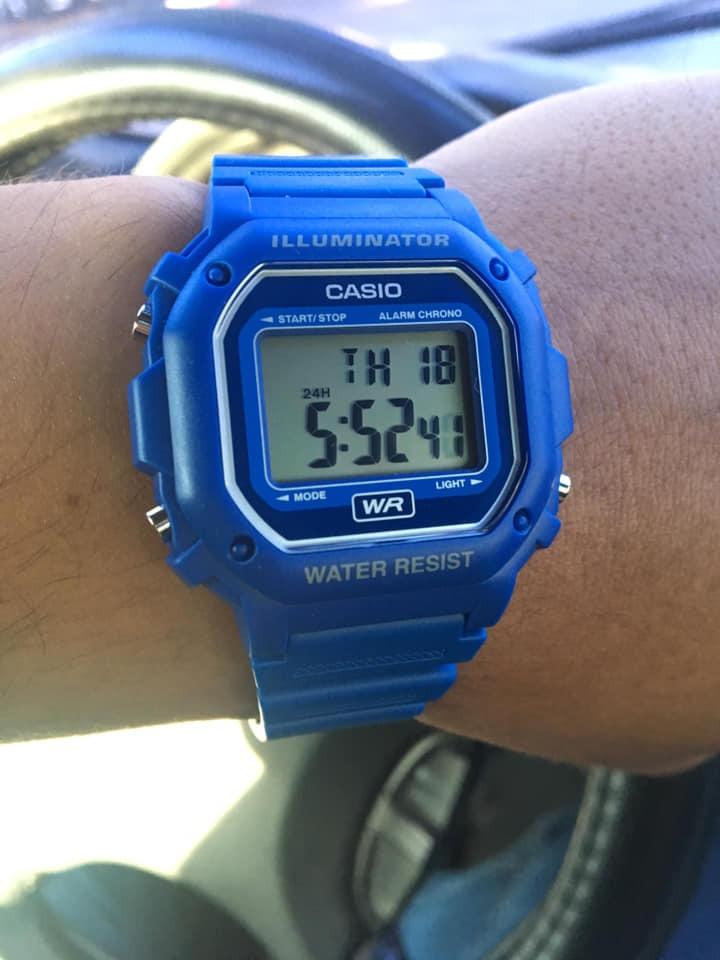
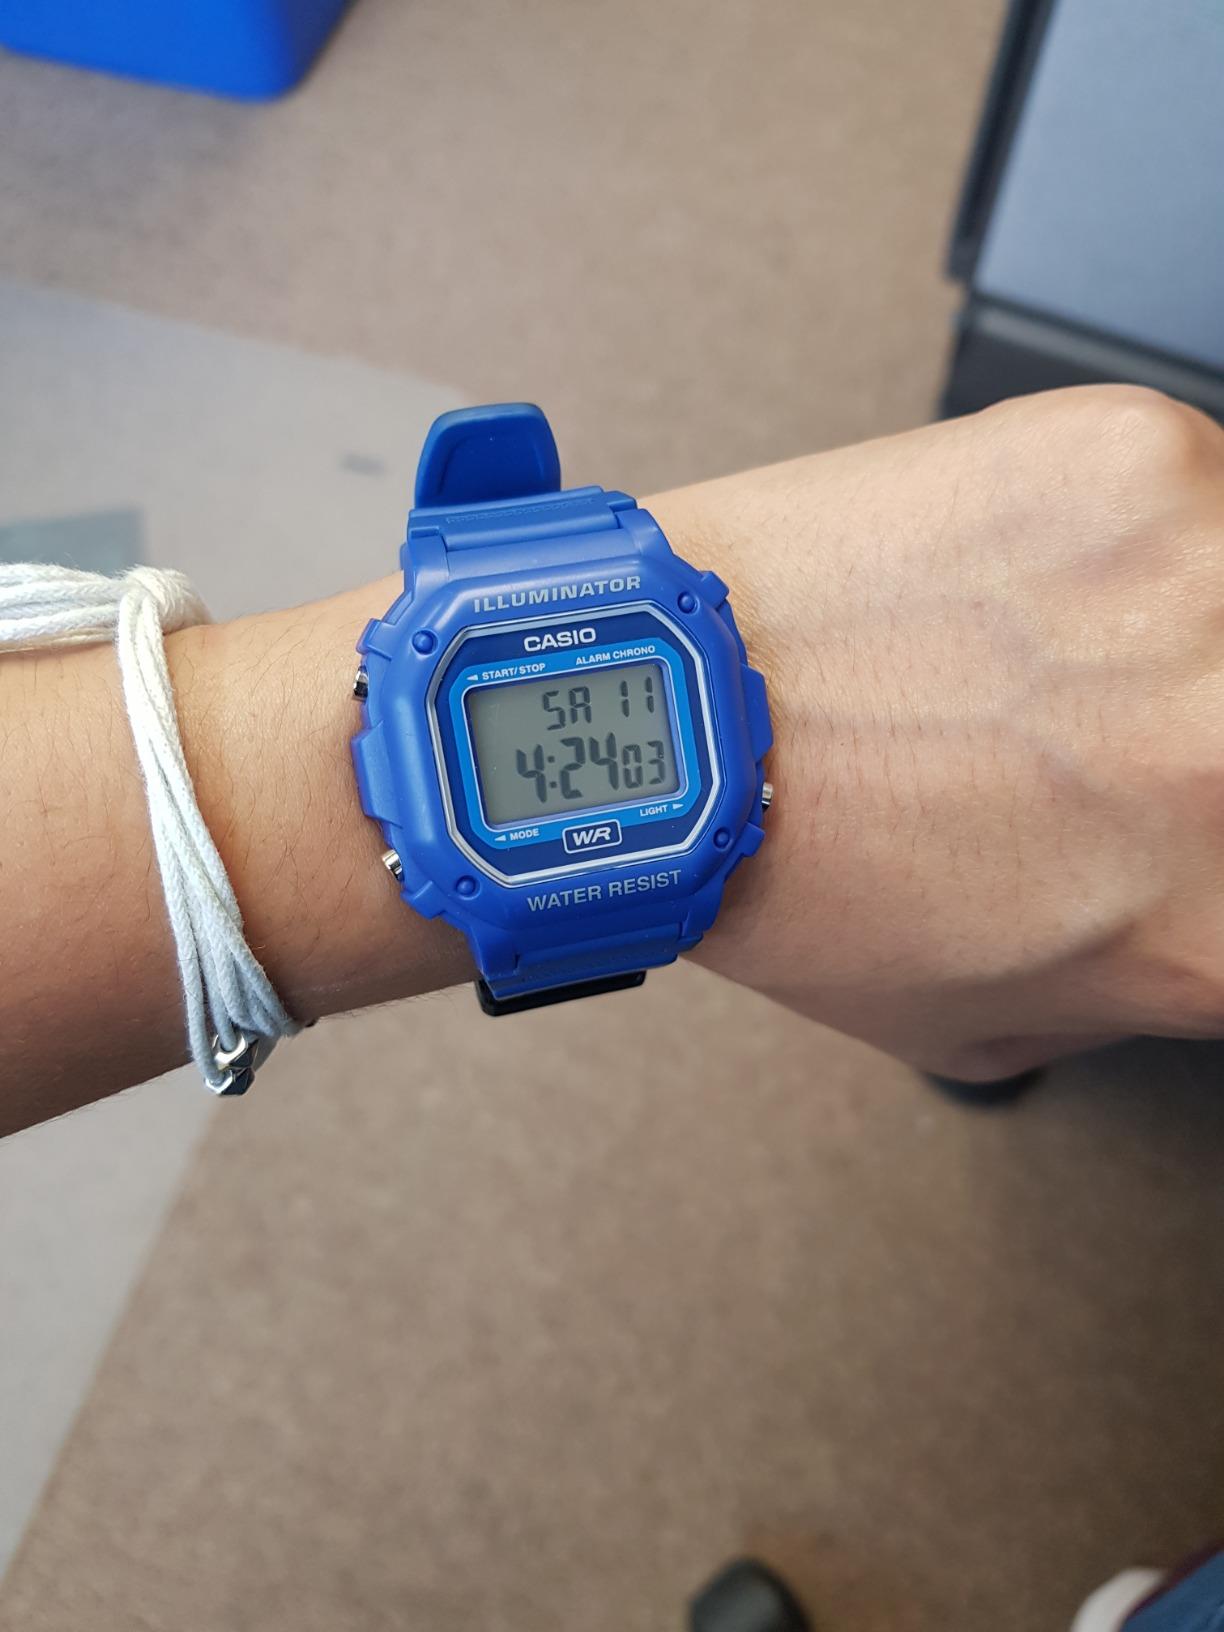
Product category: accessories_watch
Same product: yes